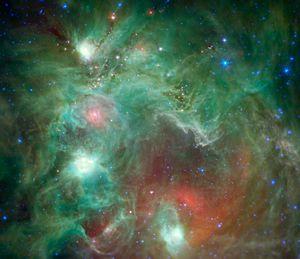
NGC 2174 est une nébuleuse en émission située dans la constellation d'Orion. NGC 2174 est aussi appelée nébuleuse de la Tête de Singe. Elle a été découverte par l'astronome allemand Karl Christian Bruhns en 1857. Il est probable que cette nébuleuse ait été observée par l'astronome sicilien Giovanni Battista Hodierna avant l'an 1654.